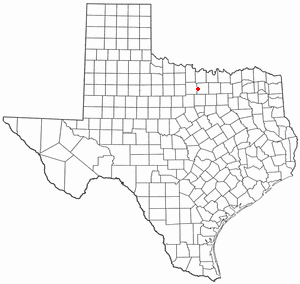
La ville de Runaway Bay est située dans le comté de Wise, dans l’État du Texas, aux États-Unis. Sa population s’élevait à 1 286 habitants lors du recensement de 2010, estimée à 1 467 habitants en 2016.